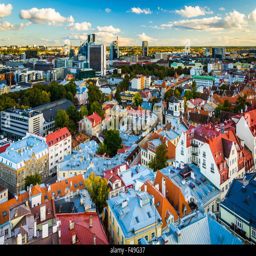
view and distant modern buildings